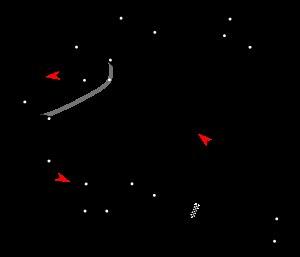
Le championnat du monde de Formule 1 2010, la 61ᵉ édition du championnat du monde des pilotes, est remporté par Sebastian Vettel chez les pilotes et par Red Bull Racing chez les constructeurs. Deux modifications importantes sont introduites : d'une part, les ravitaillements en carburant étant interdits, les pilotes doivent embarquer suffisamment d'essence pour la durée d'une course ; d'autre part, le barème de points est modifié : les dix premiers marquent désormais et le vainqueur se voit accorder 25 points contre 10 de 2003 à 2009.